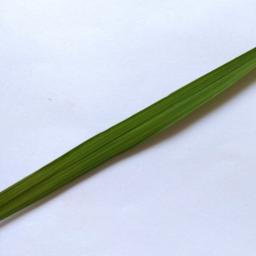
Label: Rice___Healthy